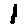
Label: 1